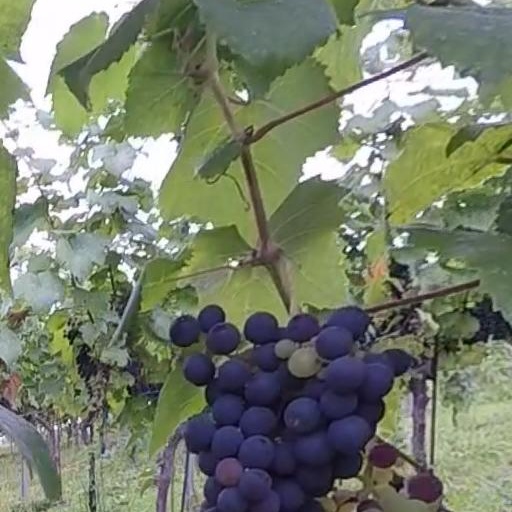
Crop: grape